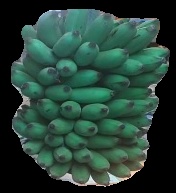
Variety: elakki-bale
Grade: grade2